Leonard Neff

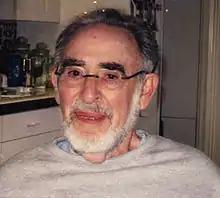
Neff at his home in Los Angeles, California, shortly before his death in 2006.

Leonard Neff (July 8, 1925 – March 26, 2006) was an American psychiatrist, known for his work with military veterans and adolescents and his work on post-traumatic stress disorder (PTSD). Neff was also known for his successful resolution of a high-profile hostage event which took place in Los Angeles, California in 1974 and in which three people were held at gunpoint by a Vietnam War veteran who was experiencing a flashback to his wartime experiences.